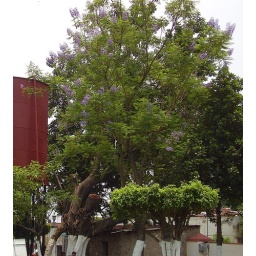
A really pretty tree with purple flowers in the trainyard area.